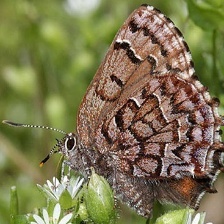
Species: EASTERN PINE ELFIN